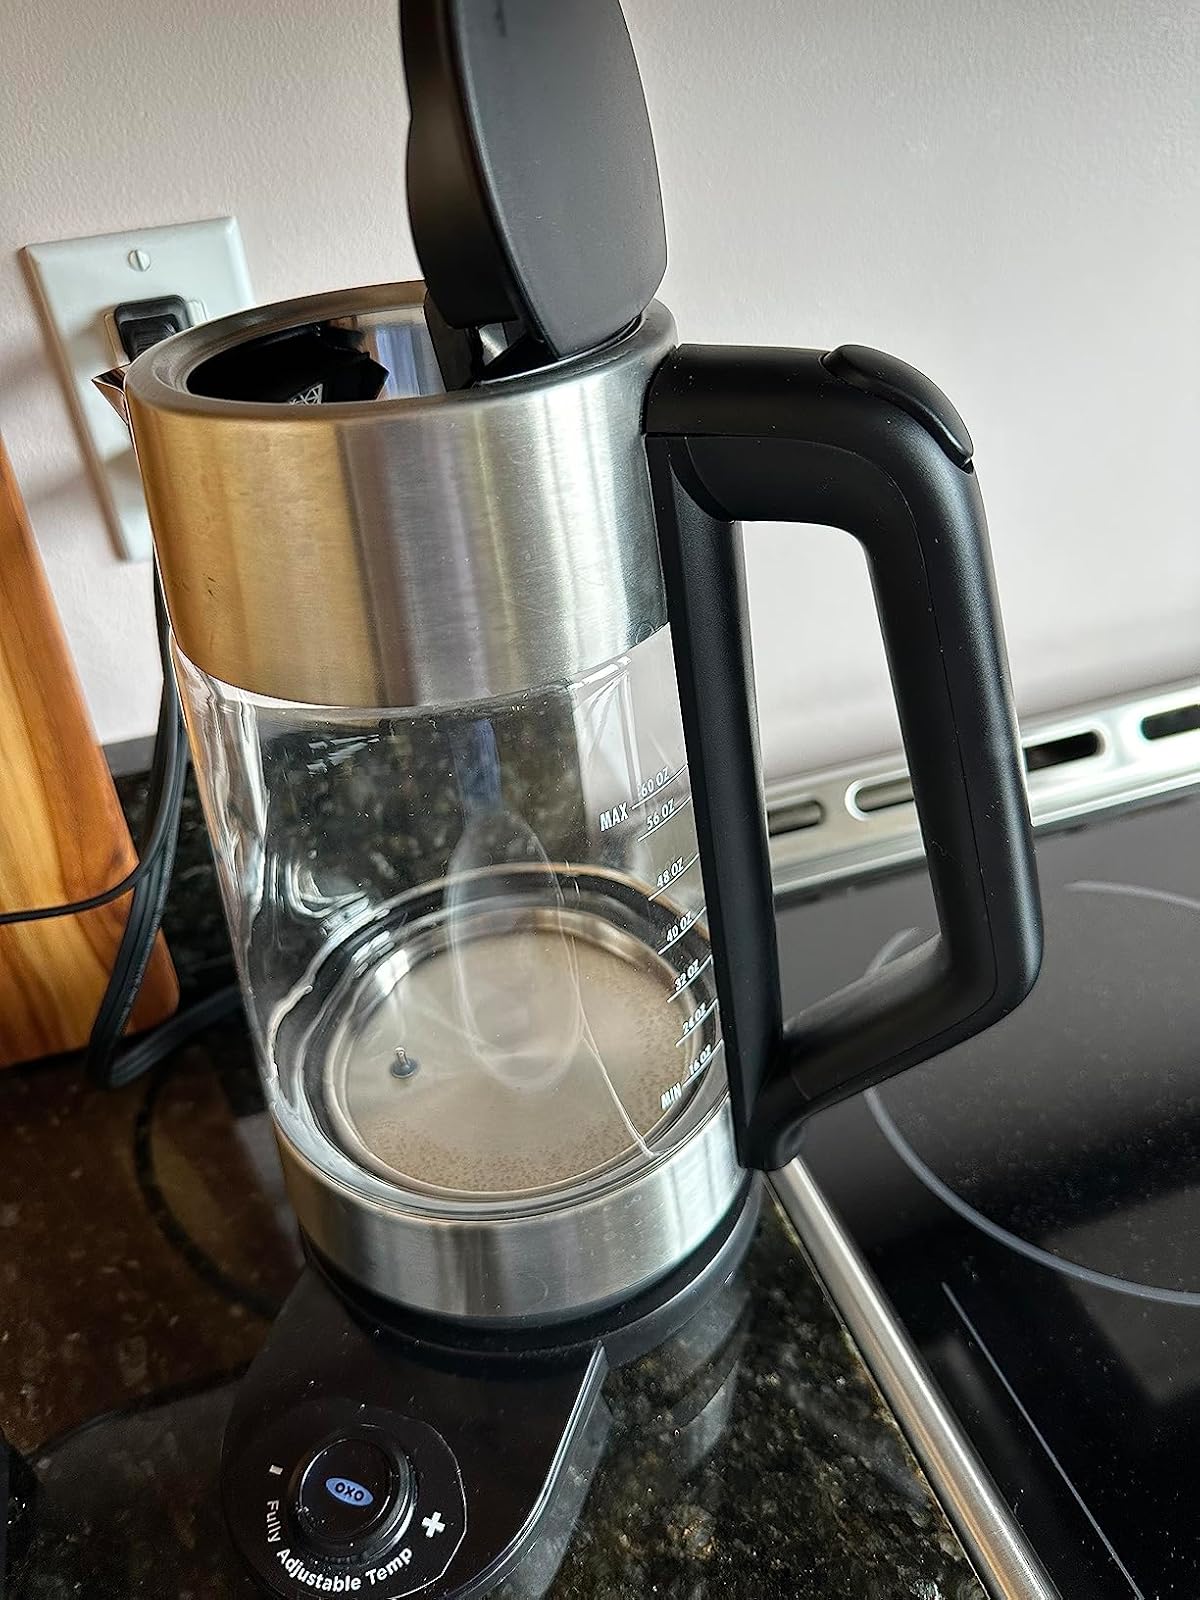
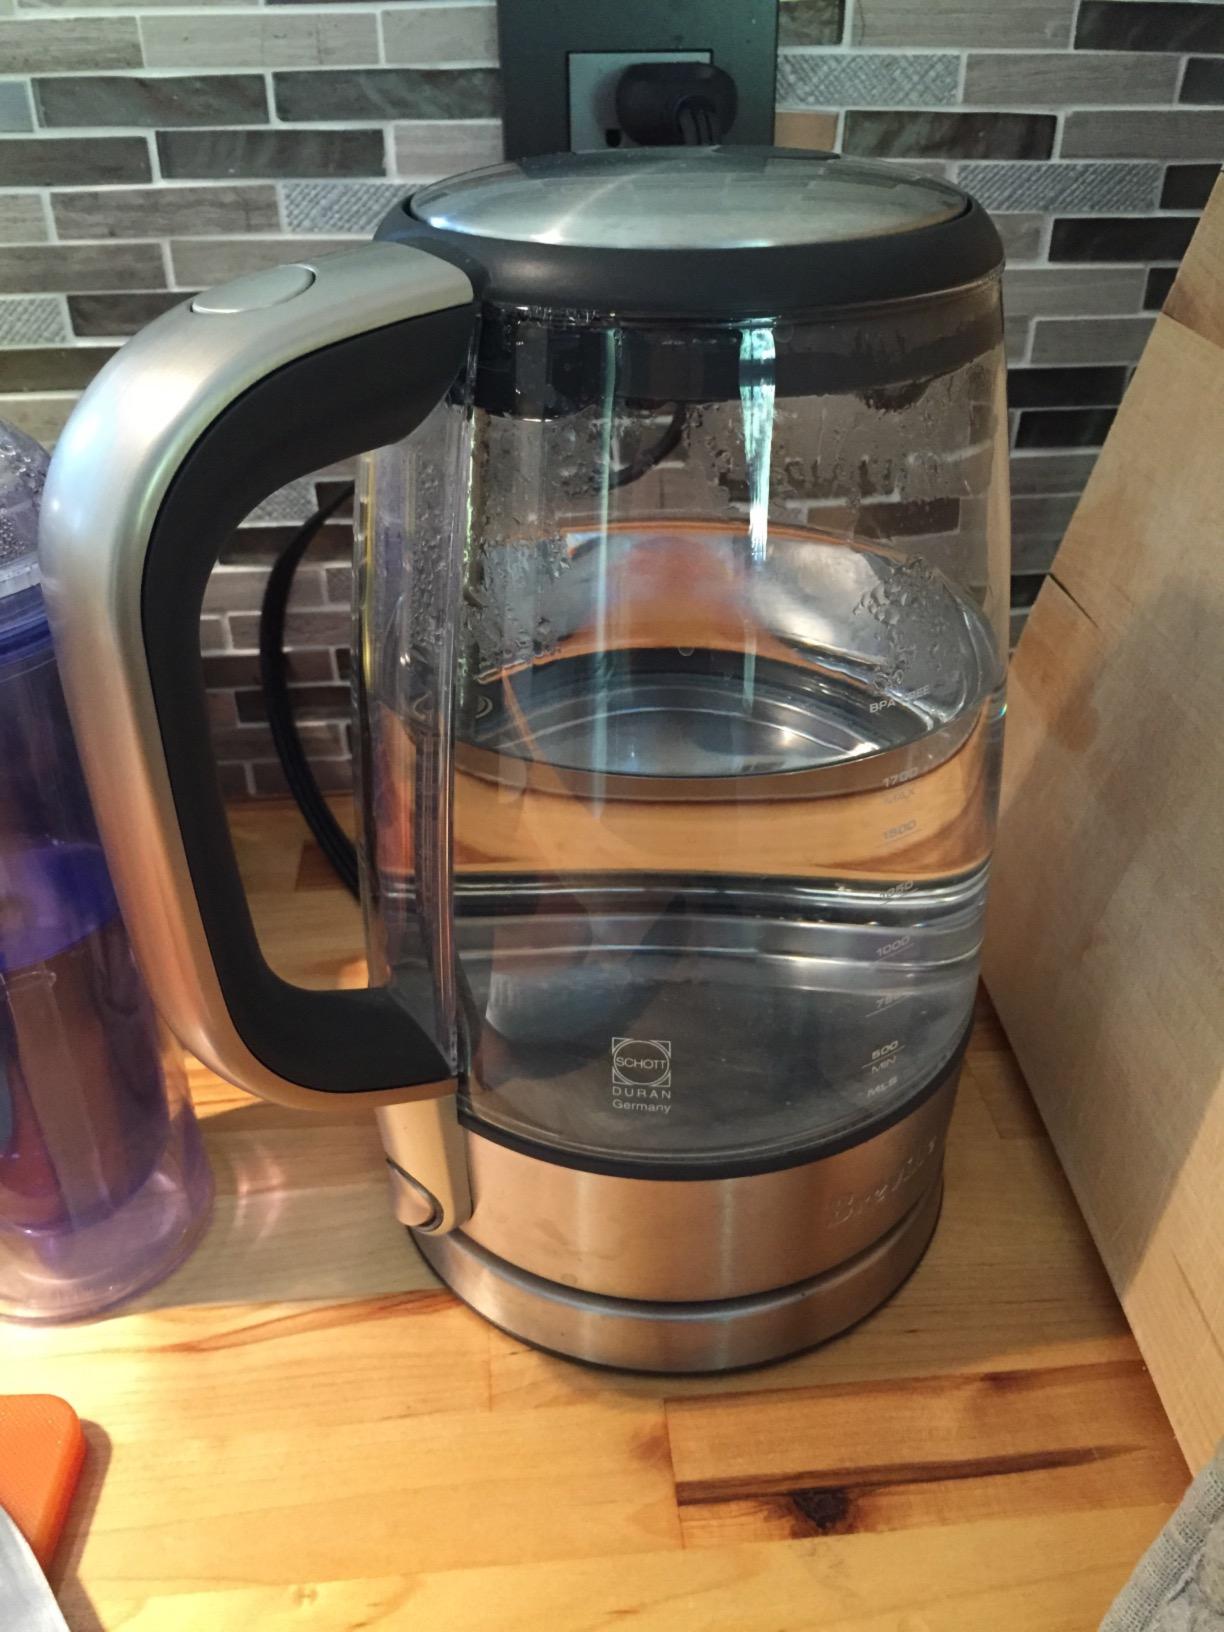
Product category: items_kettle
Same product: no